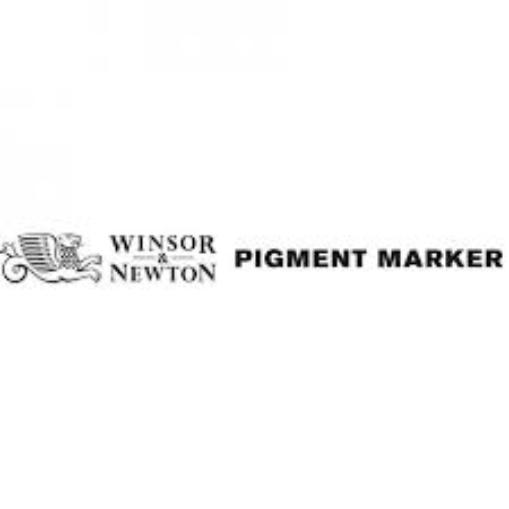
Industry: Leisure